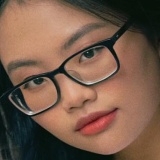
ca sĩ Phương Mỹ Chi